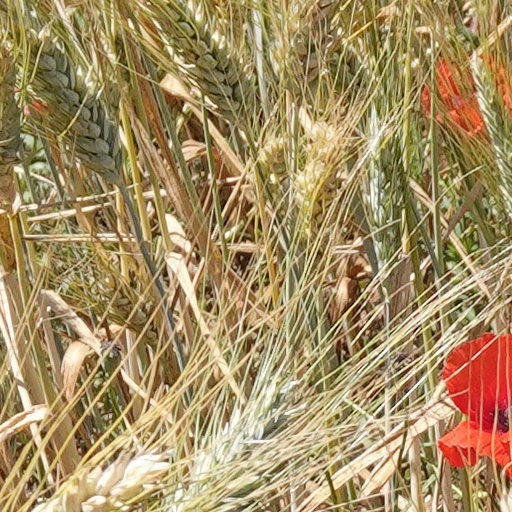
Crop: wheat